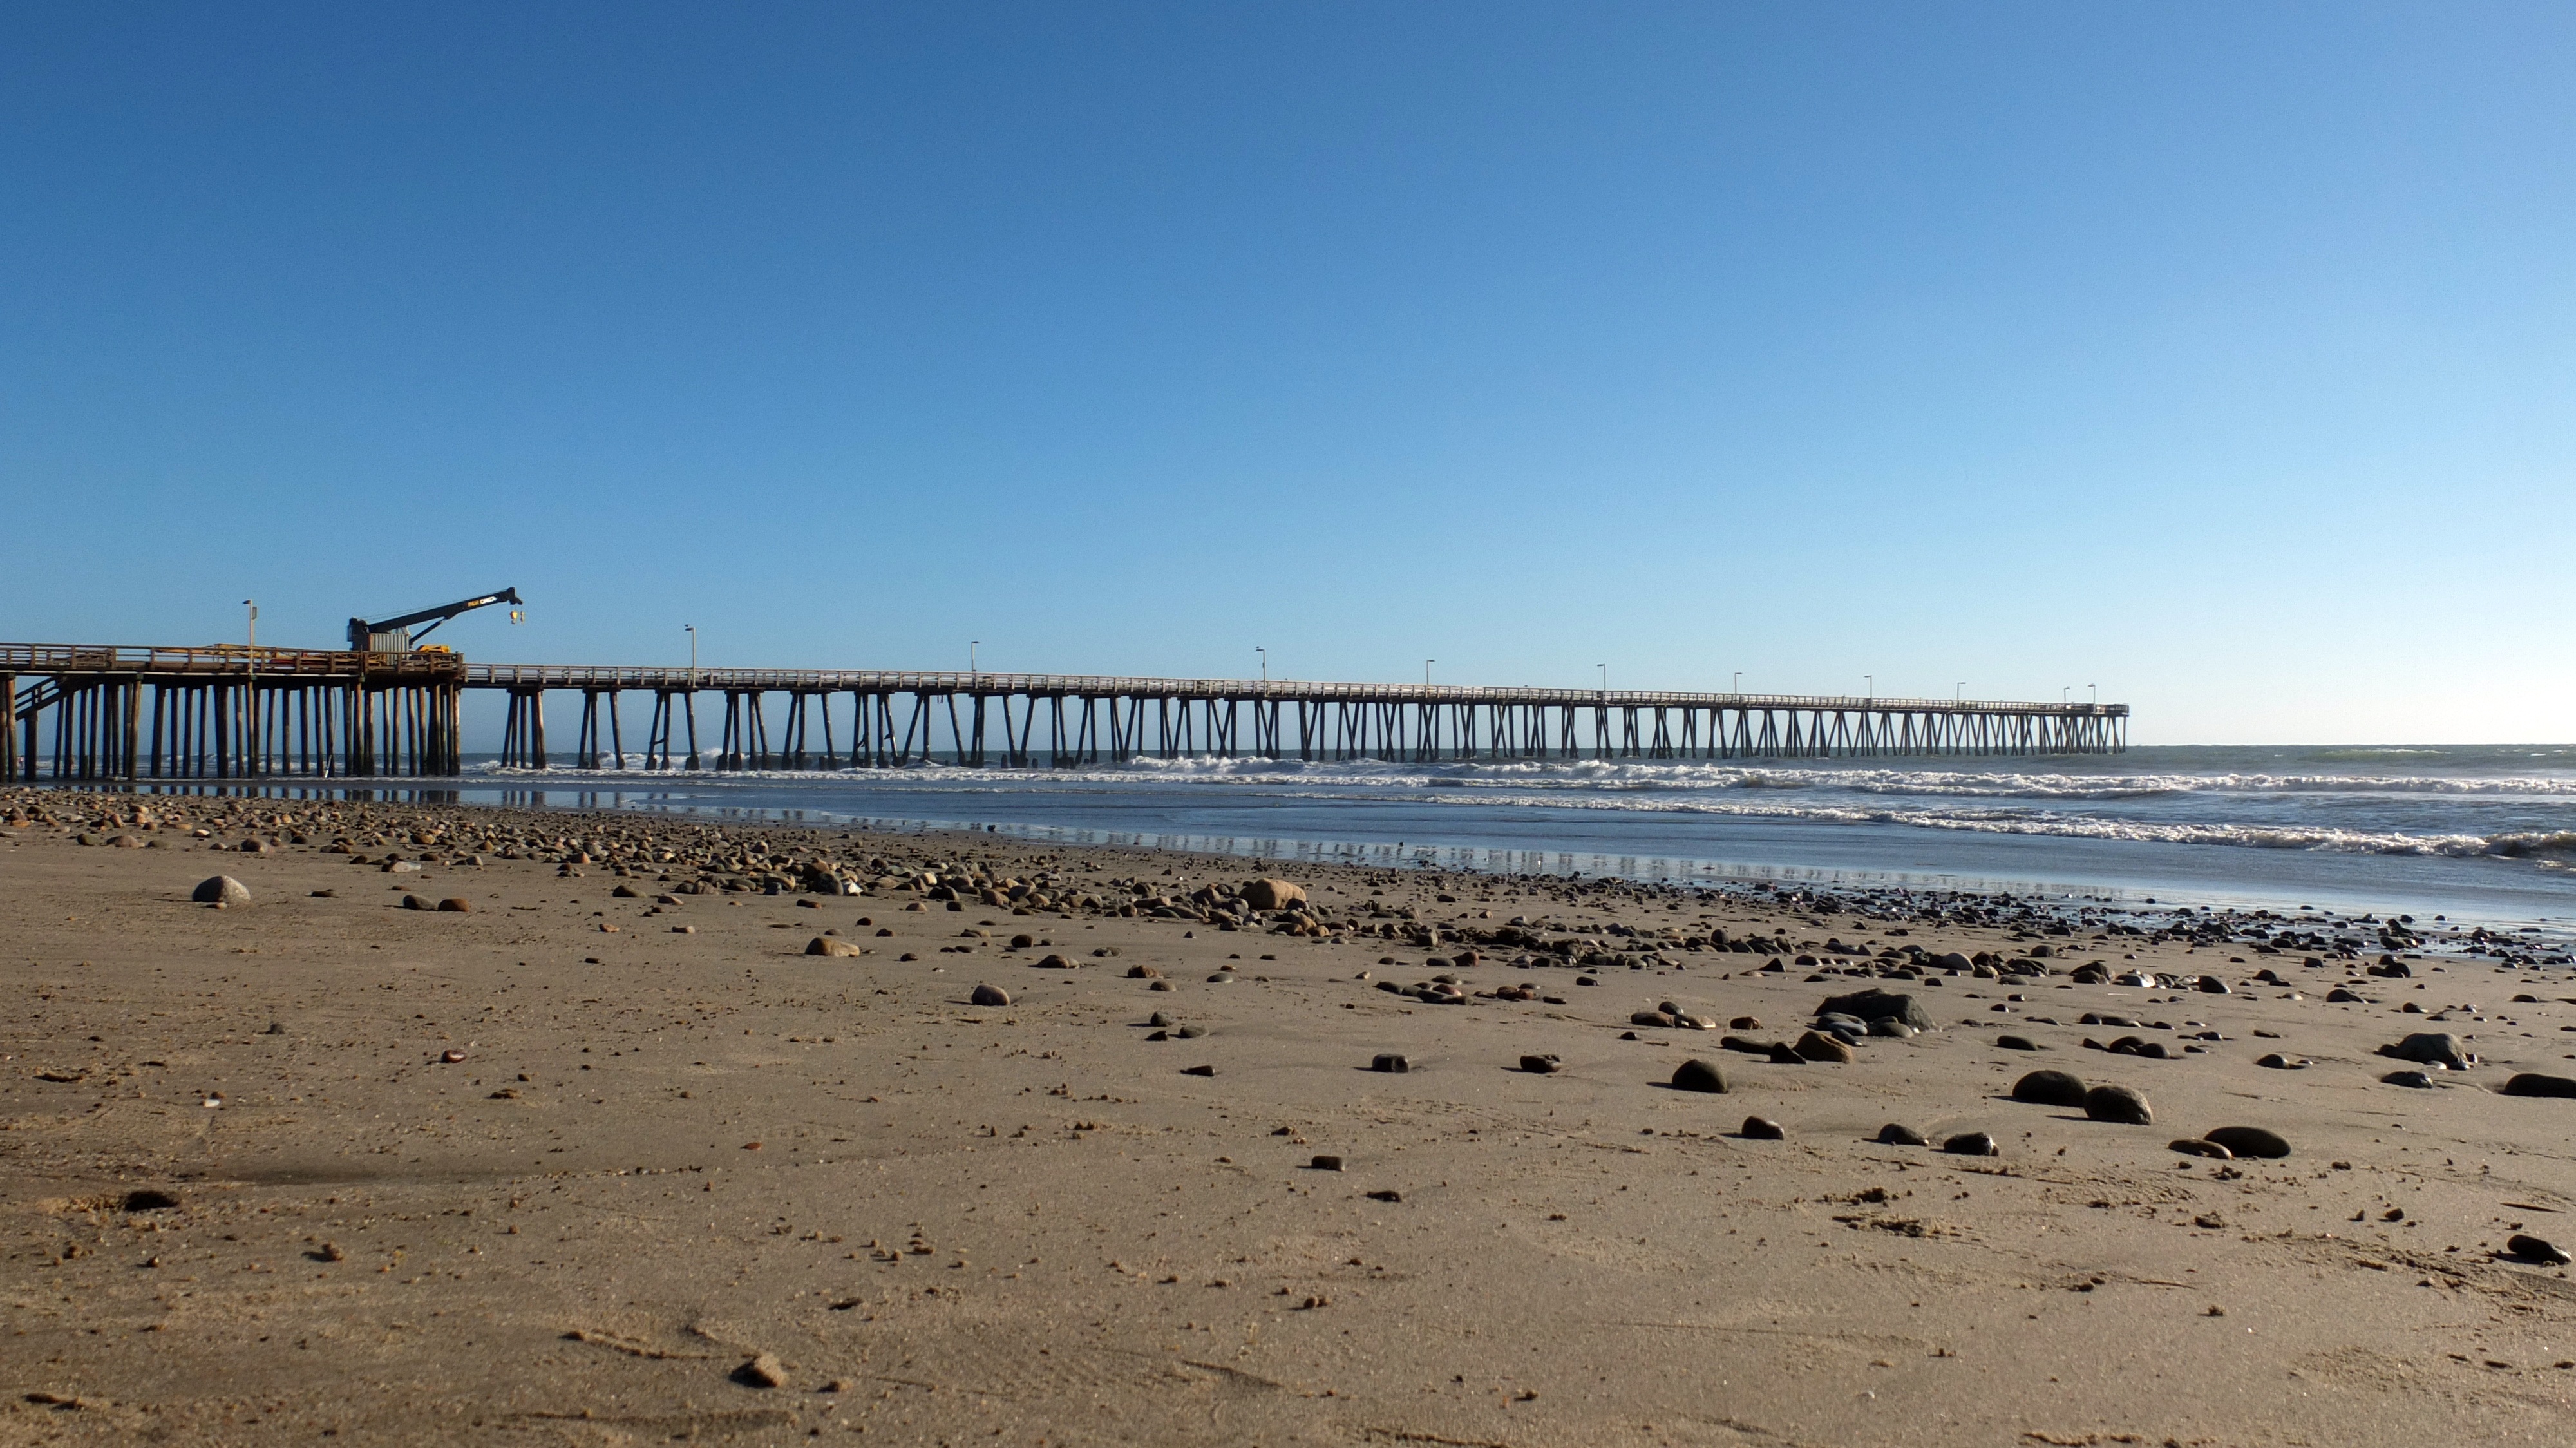
beach, sea, coast, sand, ocean, horizon, boardwalk, shore, wave, pier, walkway, vacation, bay, california, body of water, breakwater